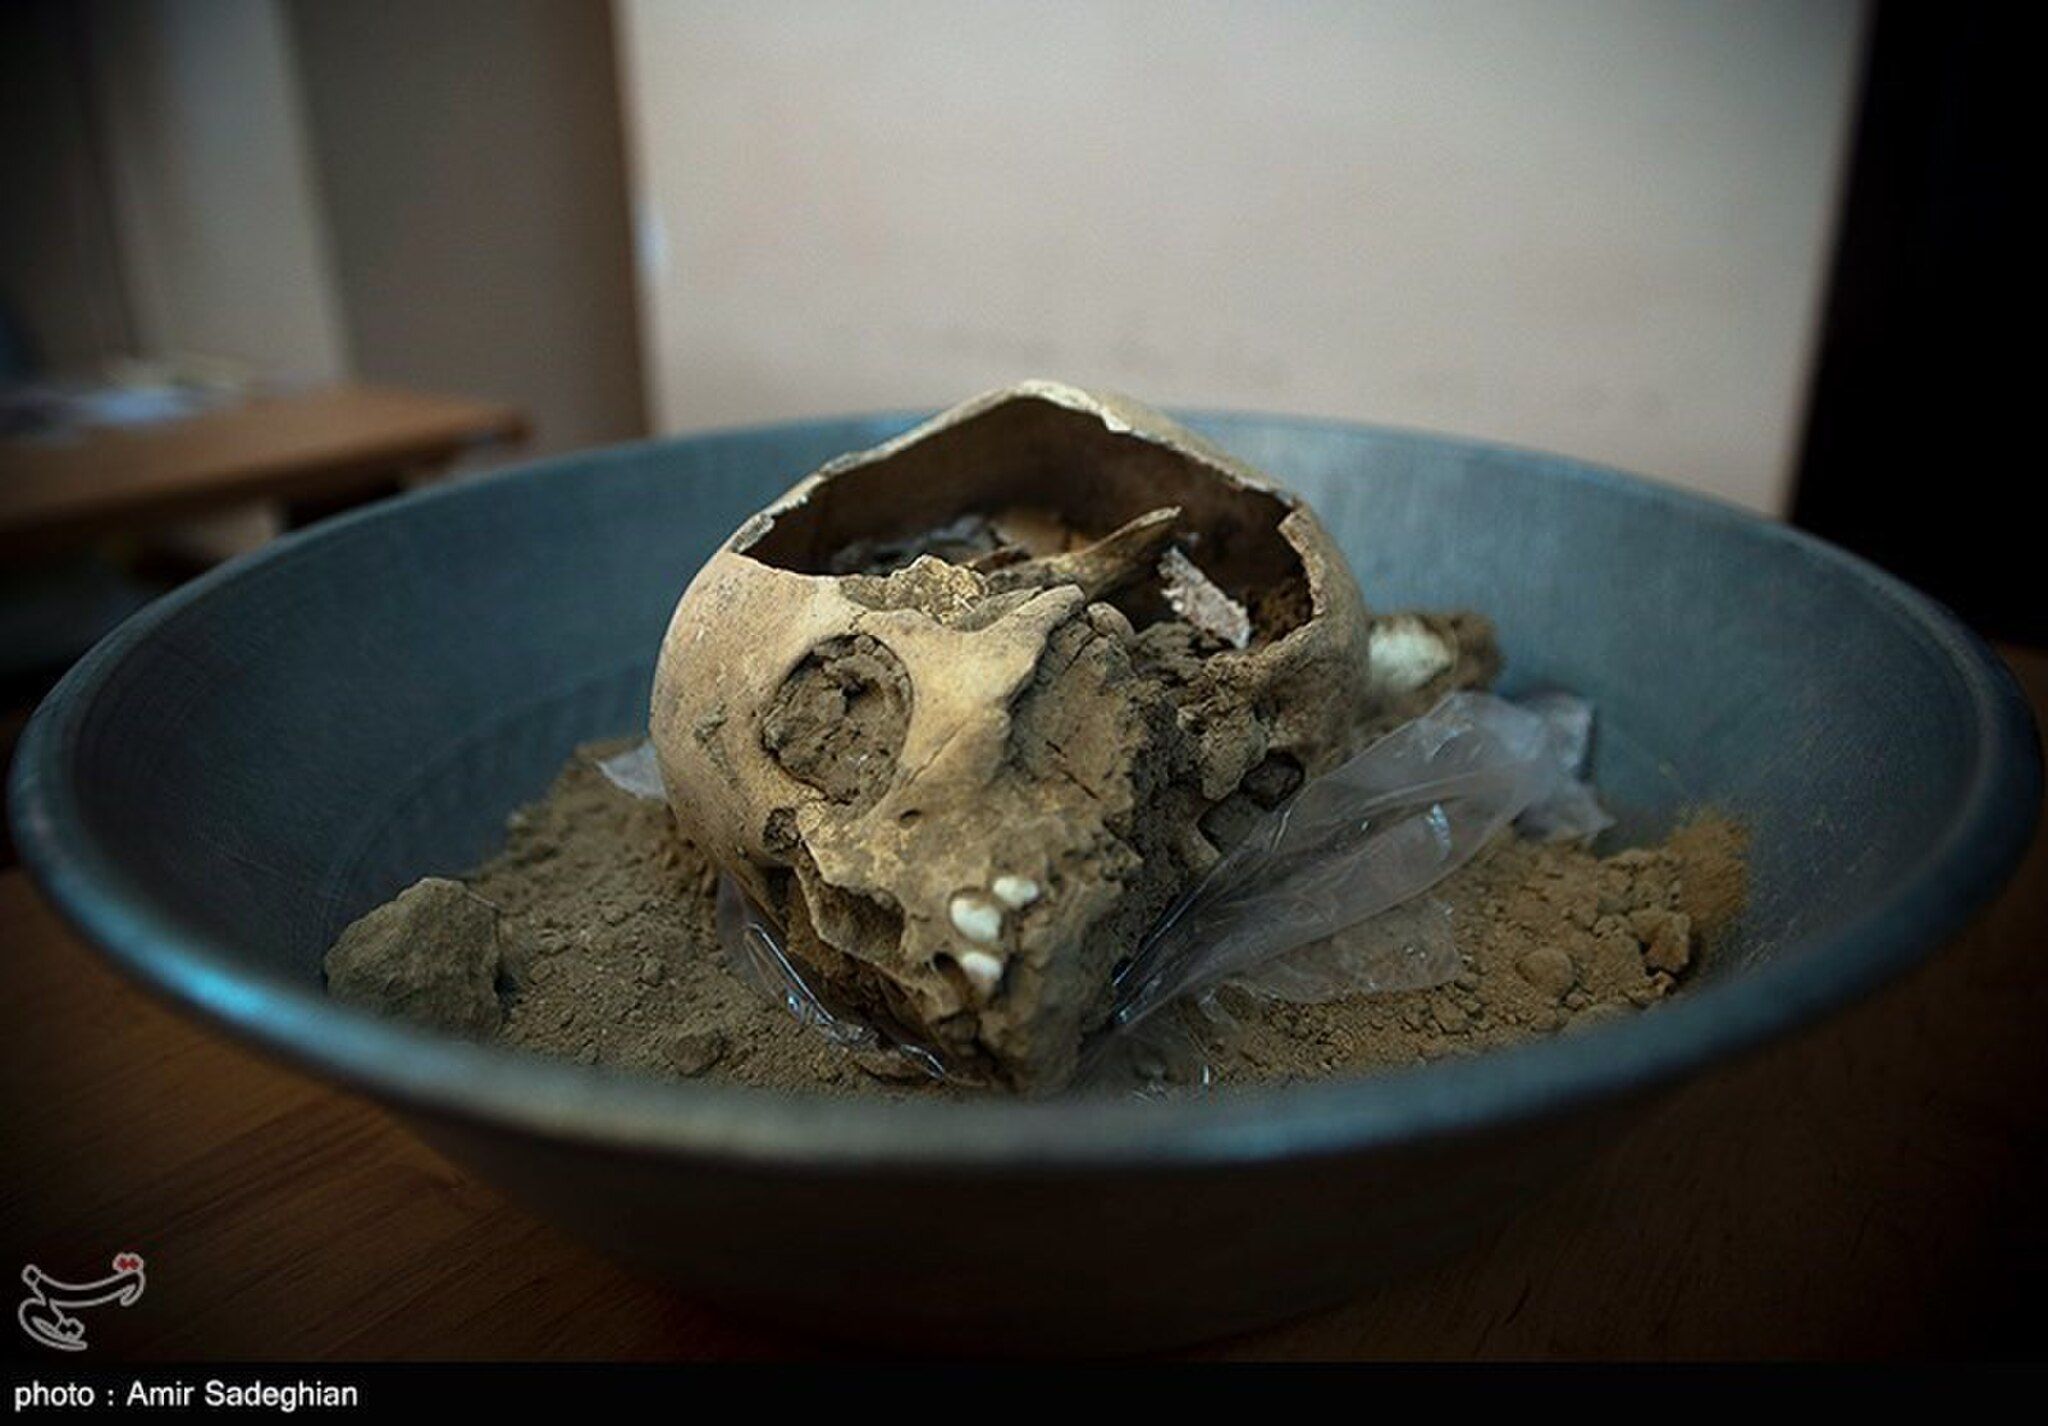
Title: Persepolis2020-08-18 23
Description: Persepolis in 2020
Date: 2020-08-18
Categories: License review needed, Tasnimnews review needed, 2020 in Persepolis, Photos by Amir Sadeghian for Tasnim News Agency, Photos from Tasnim News Agency